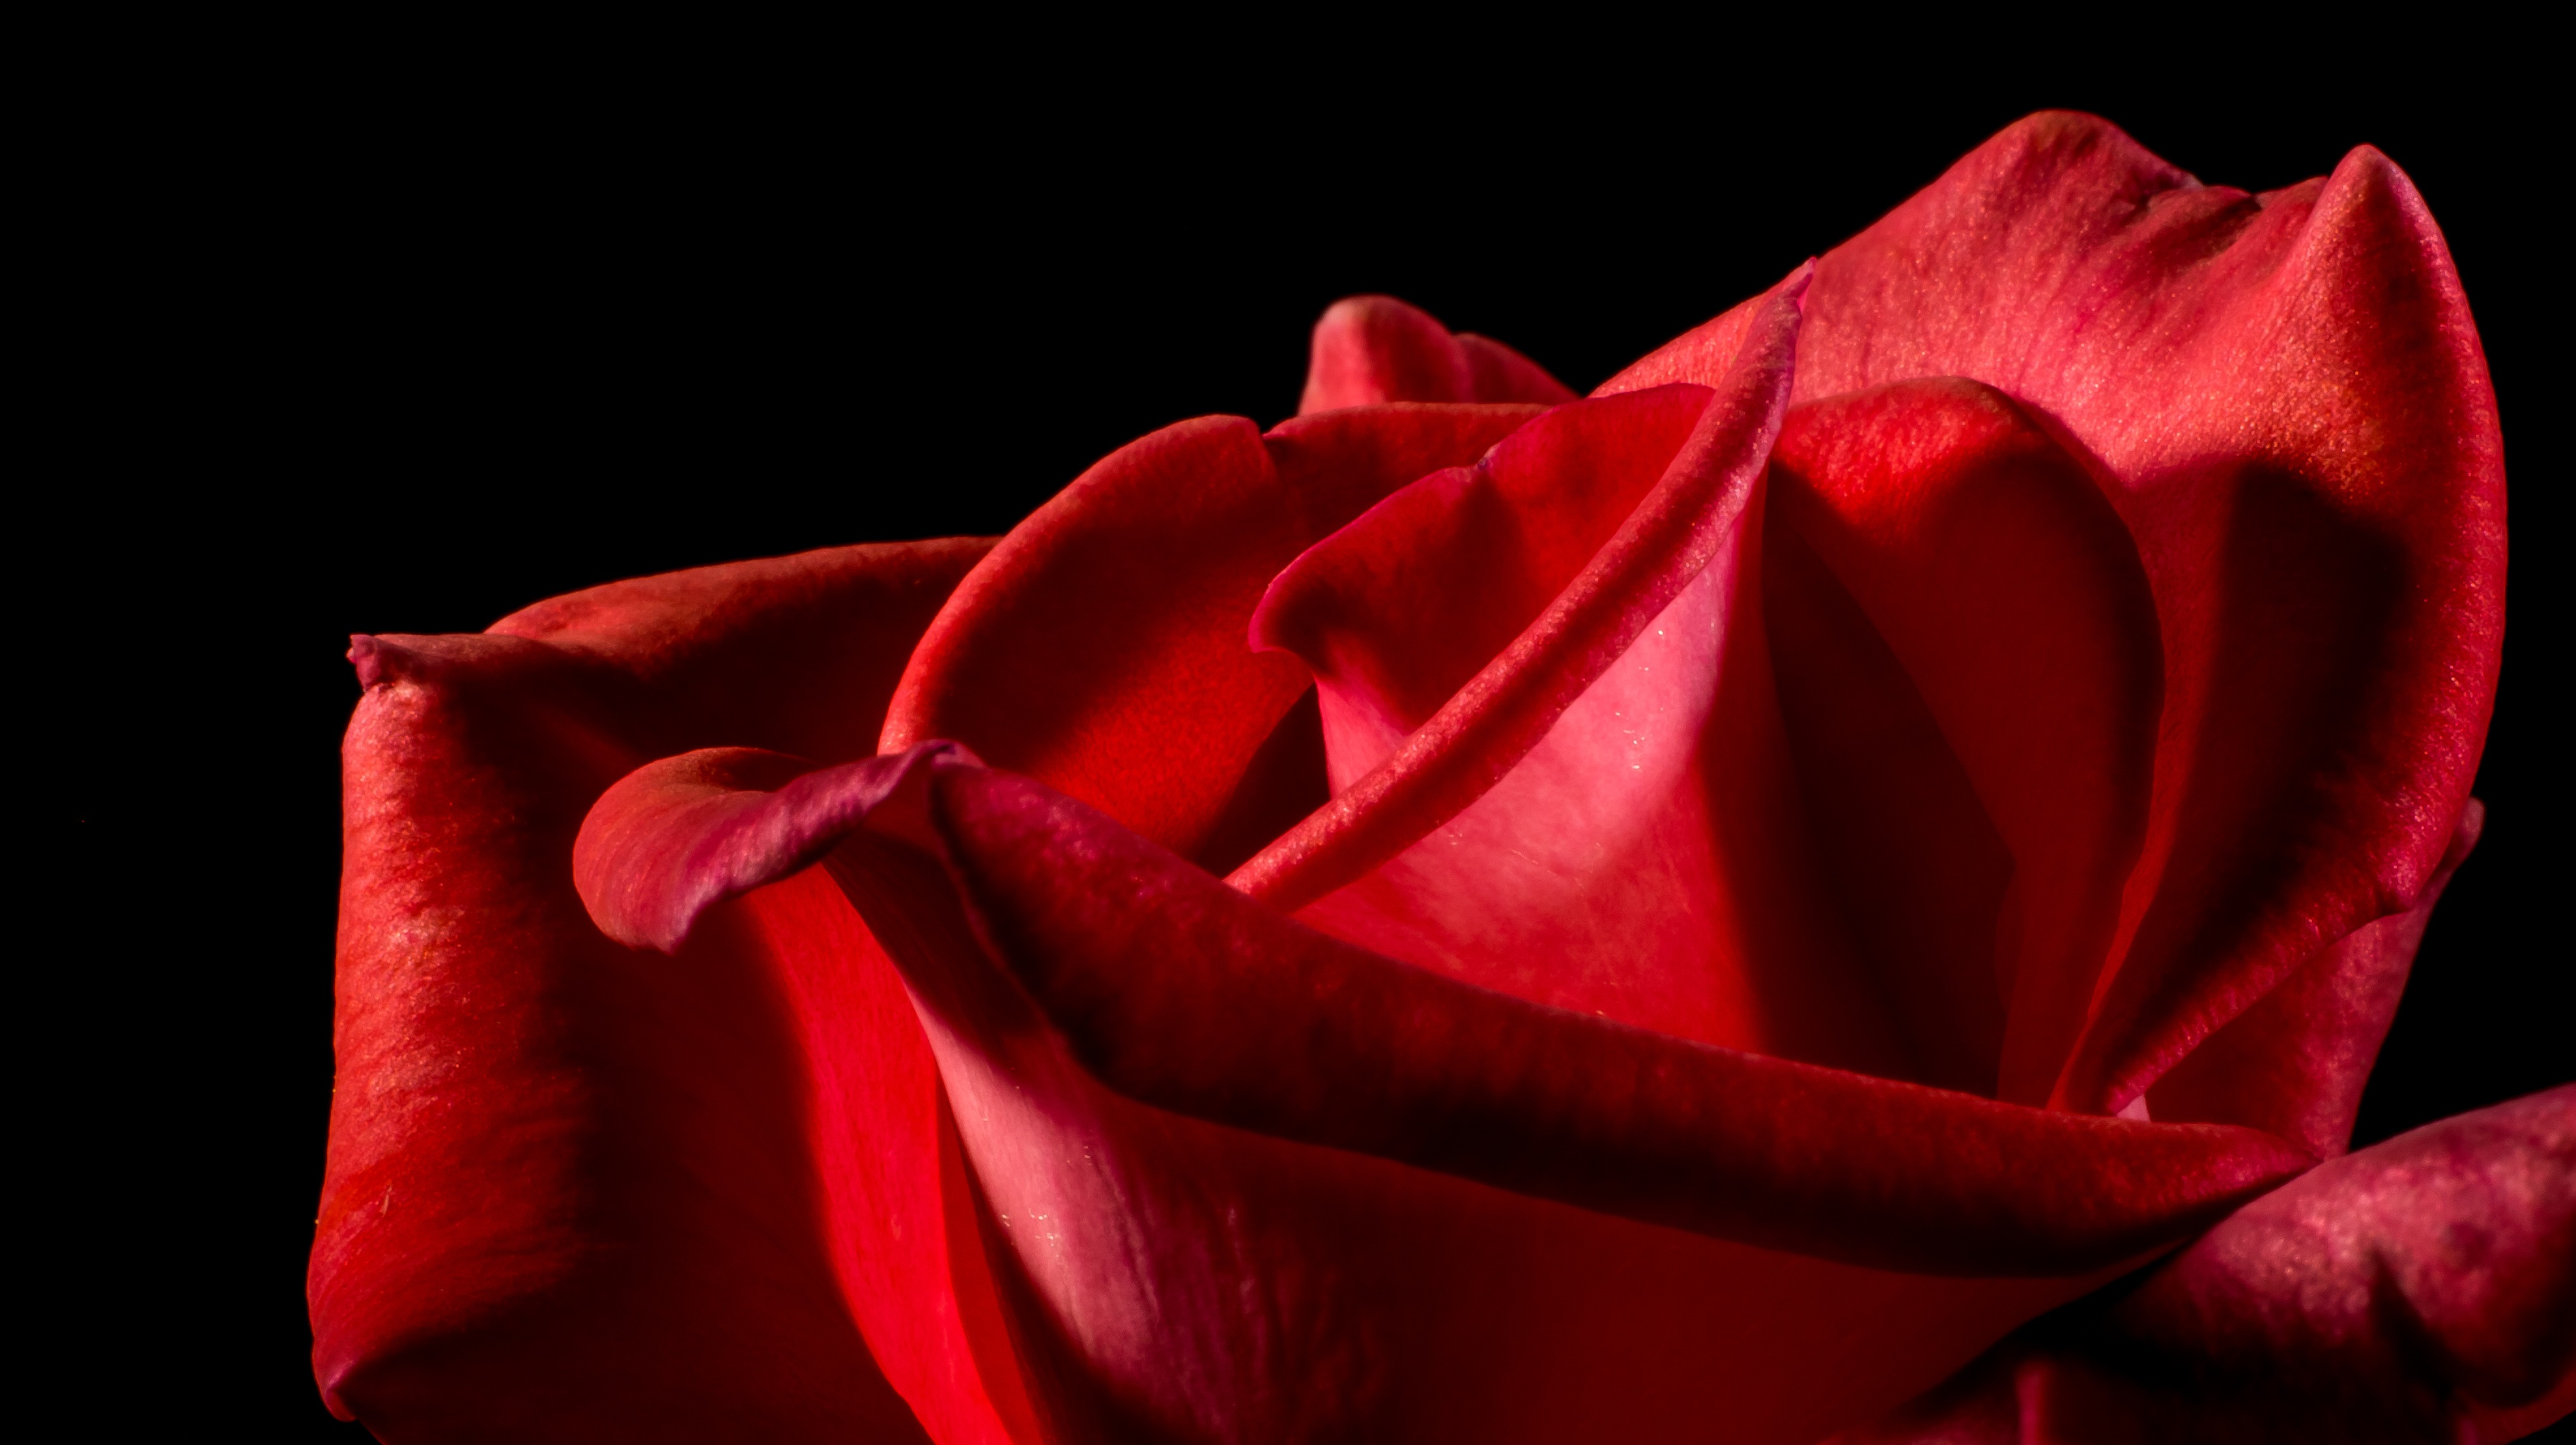
blossom, plant, flower, petal, bloom, rose, red, pink, red rose, close up, rose bloom, macro photography, valentine's day, flowering plant, garden roses, rose family, still life photography, land plant, rose order